Barry Jarman

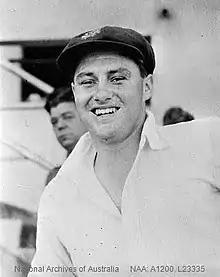
Jarman in 1957

Barrington Noel Jarman (17 February 193617 July 2020) was an Australian Test cricketer and International Cricket Council (ICC) match referee. Jarman played in 19 Test matches for the Australian cricket team between 1959 and 1969, including one match as captain.